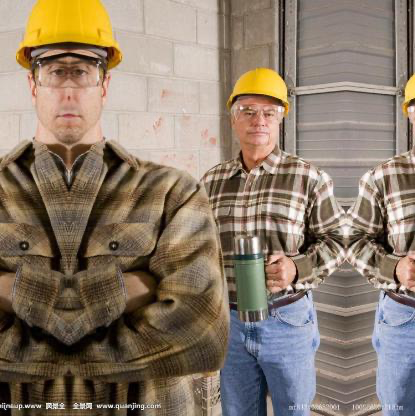
Objects in the image:
label: helmet
label: helmet
label: helmet
label: helmet